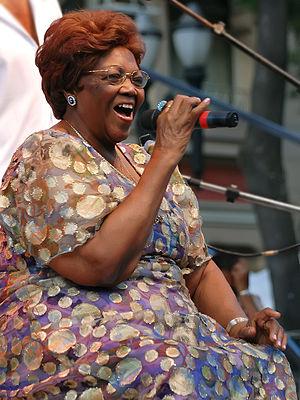
Yvonne Lara da Costa, dite Dona Ivone Lara, née le 13 avril 1921 dans le quartier de Botafogo à Rio de Janeiro et morte le 16 avril 2018 dans la même ville, est une chanteuse et compositrice brésilienne.